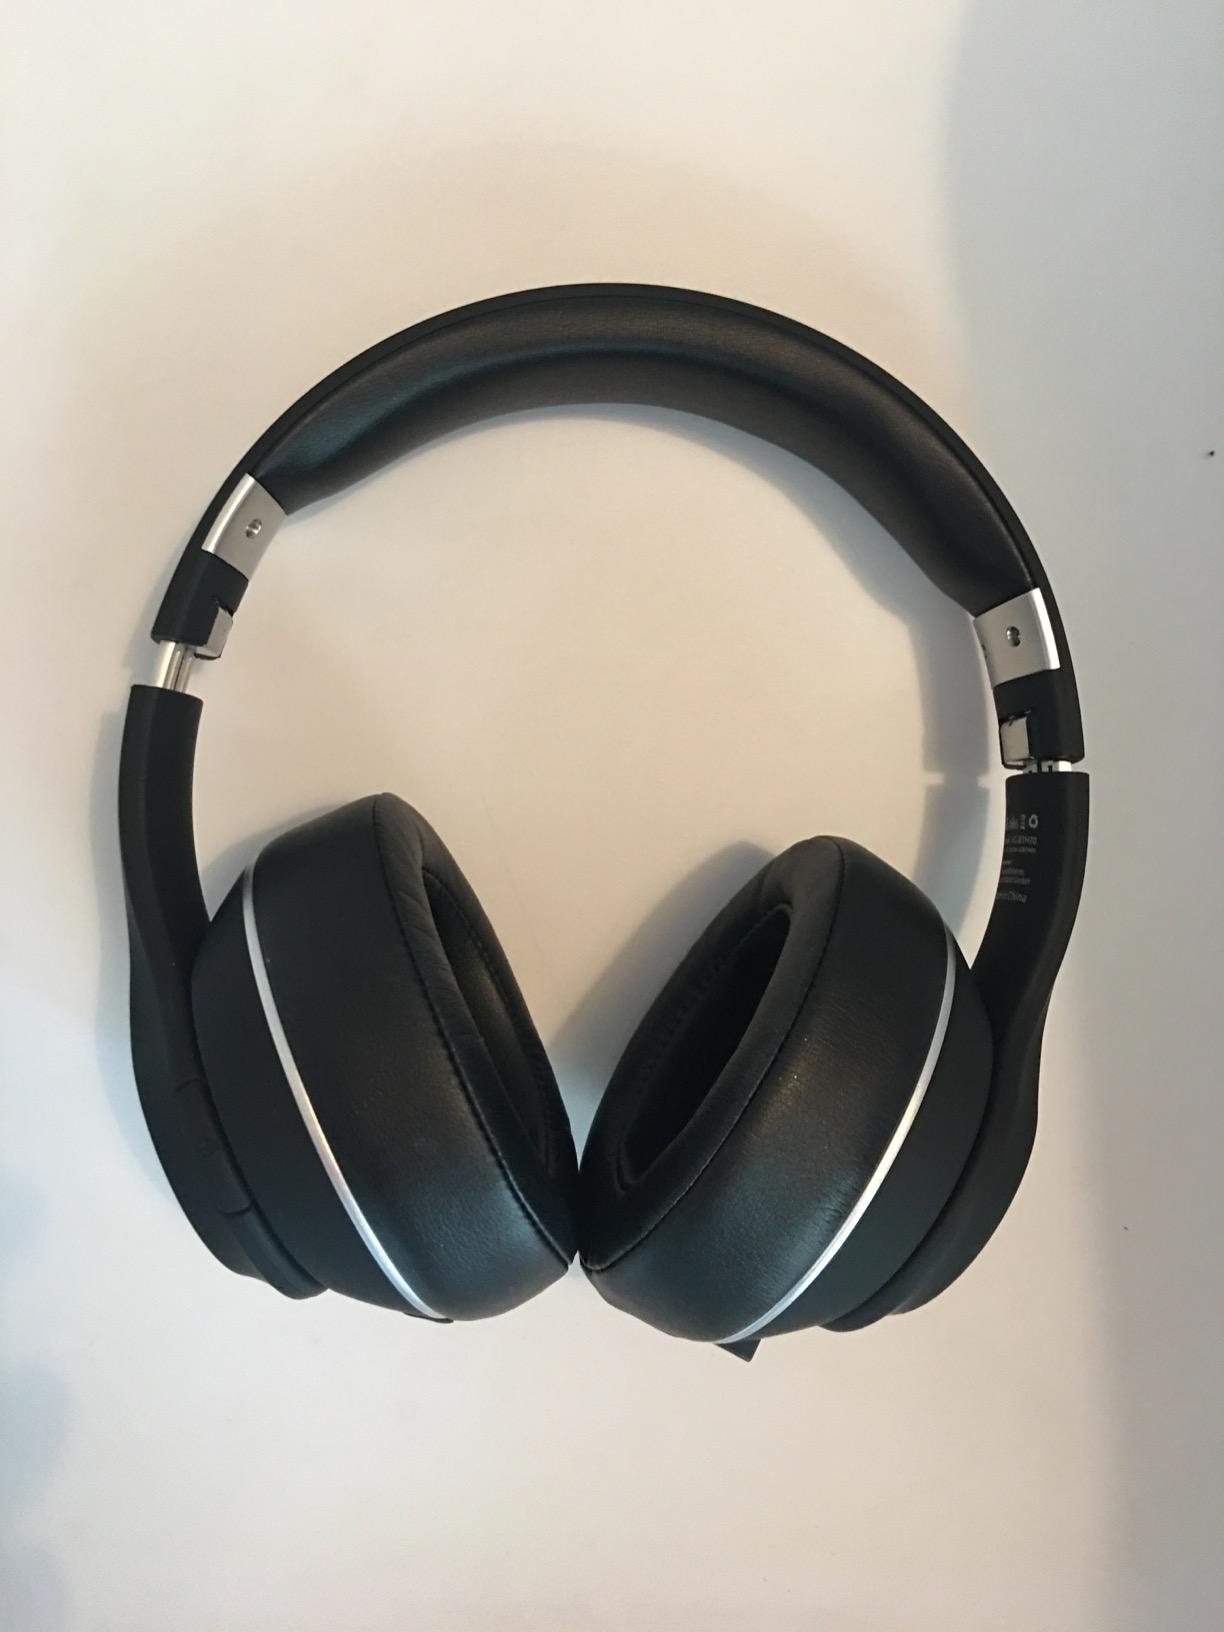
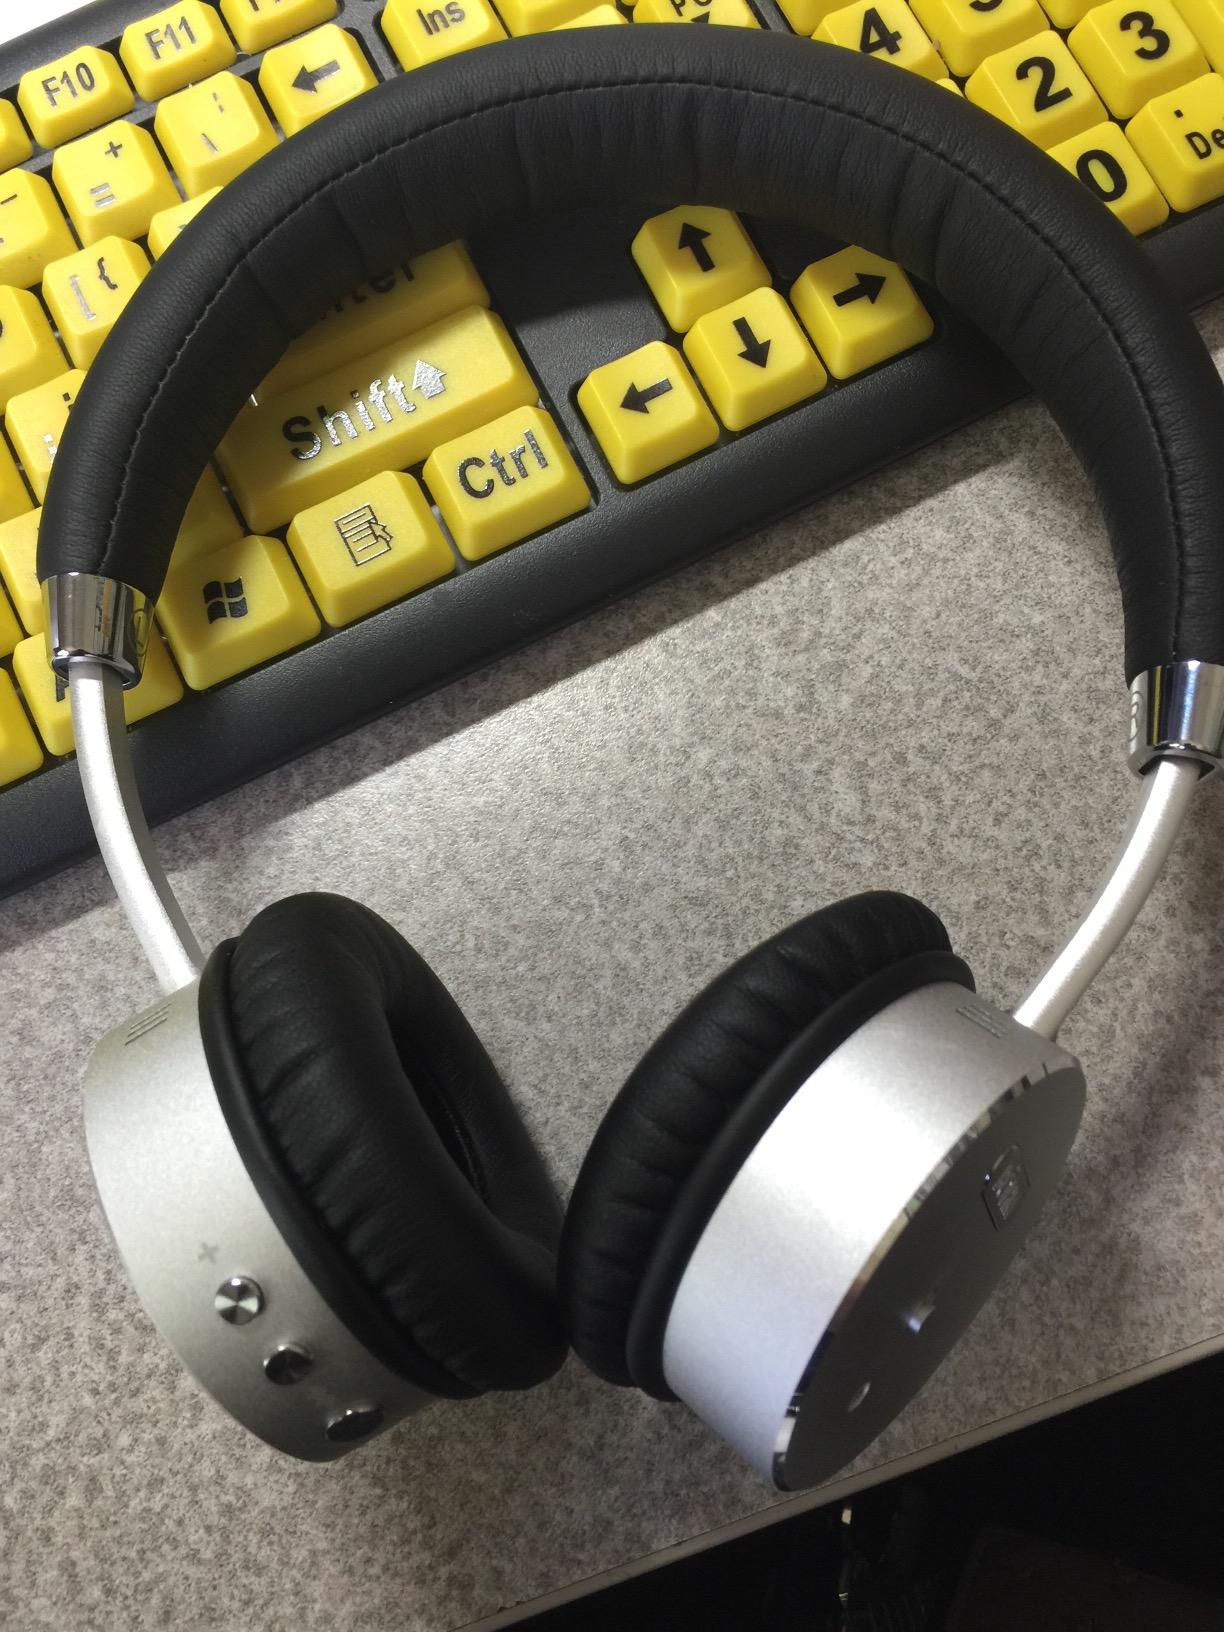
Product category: headphones
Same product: no